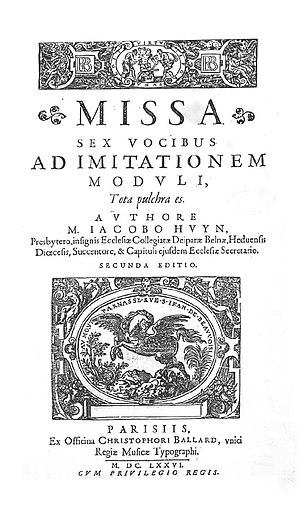
Title page of Huyn Missa Tota pulchra es (Paris, 1676).
Jacques Huyn est un compositeur et maître de chapelle actif à Beaune dans le second quart du XVIIe siècle, baptisé à Beaune le 19 janvier 1613 et enterré dans cette ville le 27 mai 1652.